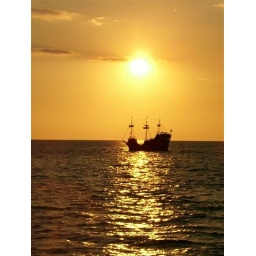
The pirate ship sailed in front of our boat at sunset in Sand Key Beach, FL